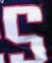
Number: 5